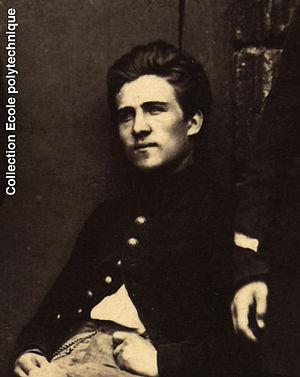
Jules Carpentier à l'École polytechnique
Jules Carpentier, né à Paris le 30 août 1851 et mort à Joigny le 26 juin 1921 d'un accident de voiture, est un ingénieur français, constructeur et auteur de nombreuses inventions dans le domaine de l'optique, de la photographie, du cinéma, des premiers appareils de mesures électriques, du télégraphe et de l'optométrie. Il est notamment célèbre pour avoir fait aboutir et produire en série le cinématographe Lumière à partir du prototype inventé par Louis Lumière.